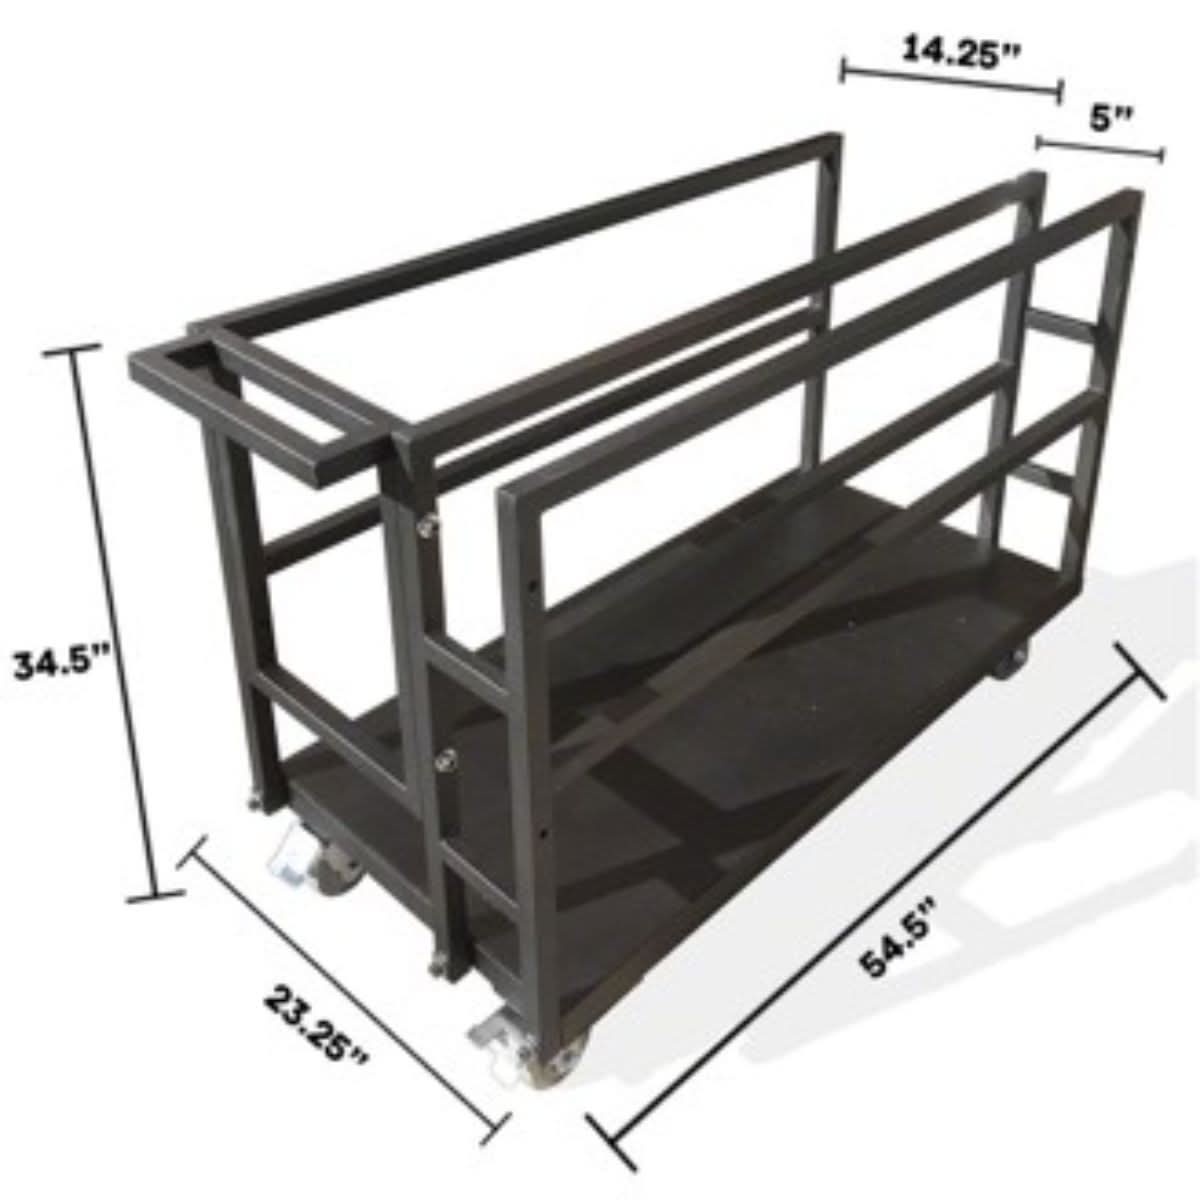
Trolley til Z-Stage Flex Scenemodul
Zederkof Trolley til Z-Stage Flex Scenemodul - den perfekte løsning til at transportere og opbevare dine Z-Stage Flex scenemoduler. Denne robuste trolley er designet til at håndtere selv de tungeste scenemoduler og gør det nemt at flytte dem rundt i dit hjem eller på scenen. Med sin kompakte størrelse og lette design er den ideel til både private og professionelle brugere. Køb din Zederkof Trolley i dag og få den til en billig pris på udsalg! Trolley til Z-Stage Flex Scenemodul - Udsalg på Trolley til Z-Stage Flex Scenemodul - Stort online udvalg i Zederkof - Meget billig fragt og hurtig levering: 1 - 2 hverdage - Varenummer: ZDK-128135 og barcode / Ean: på lager - Udsalg på Interiør > Scener > Tilbehør scener Spar op til 52% - Over 1354 design mærker på udsalg - Interiør > Scener > Tilbehør scener - Spar både tid og penge med vores hurtige levering og lave fragtomkostninger Trolly til 1x1m Z-stage scenemodul. Vognen som er forsynet med hjul for nem transport, kan indeholde 8 scenemoduler og 8 bensæt. Se også alle de andre lækre produkter under Havemøbler her Udover det, kan du også udforske vores brede udvalg af andre smagfulde produkter under Lyskilder her
Brand: Zederkof
Category: Arts & Entertainment > Hobbies & Creative Arts > Musical Instrument & Orchestra Accessories > Music Stand Accessories